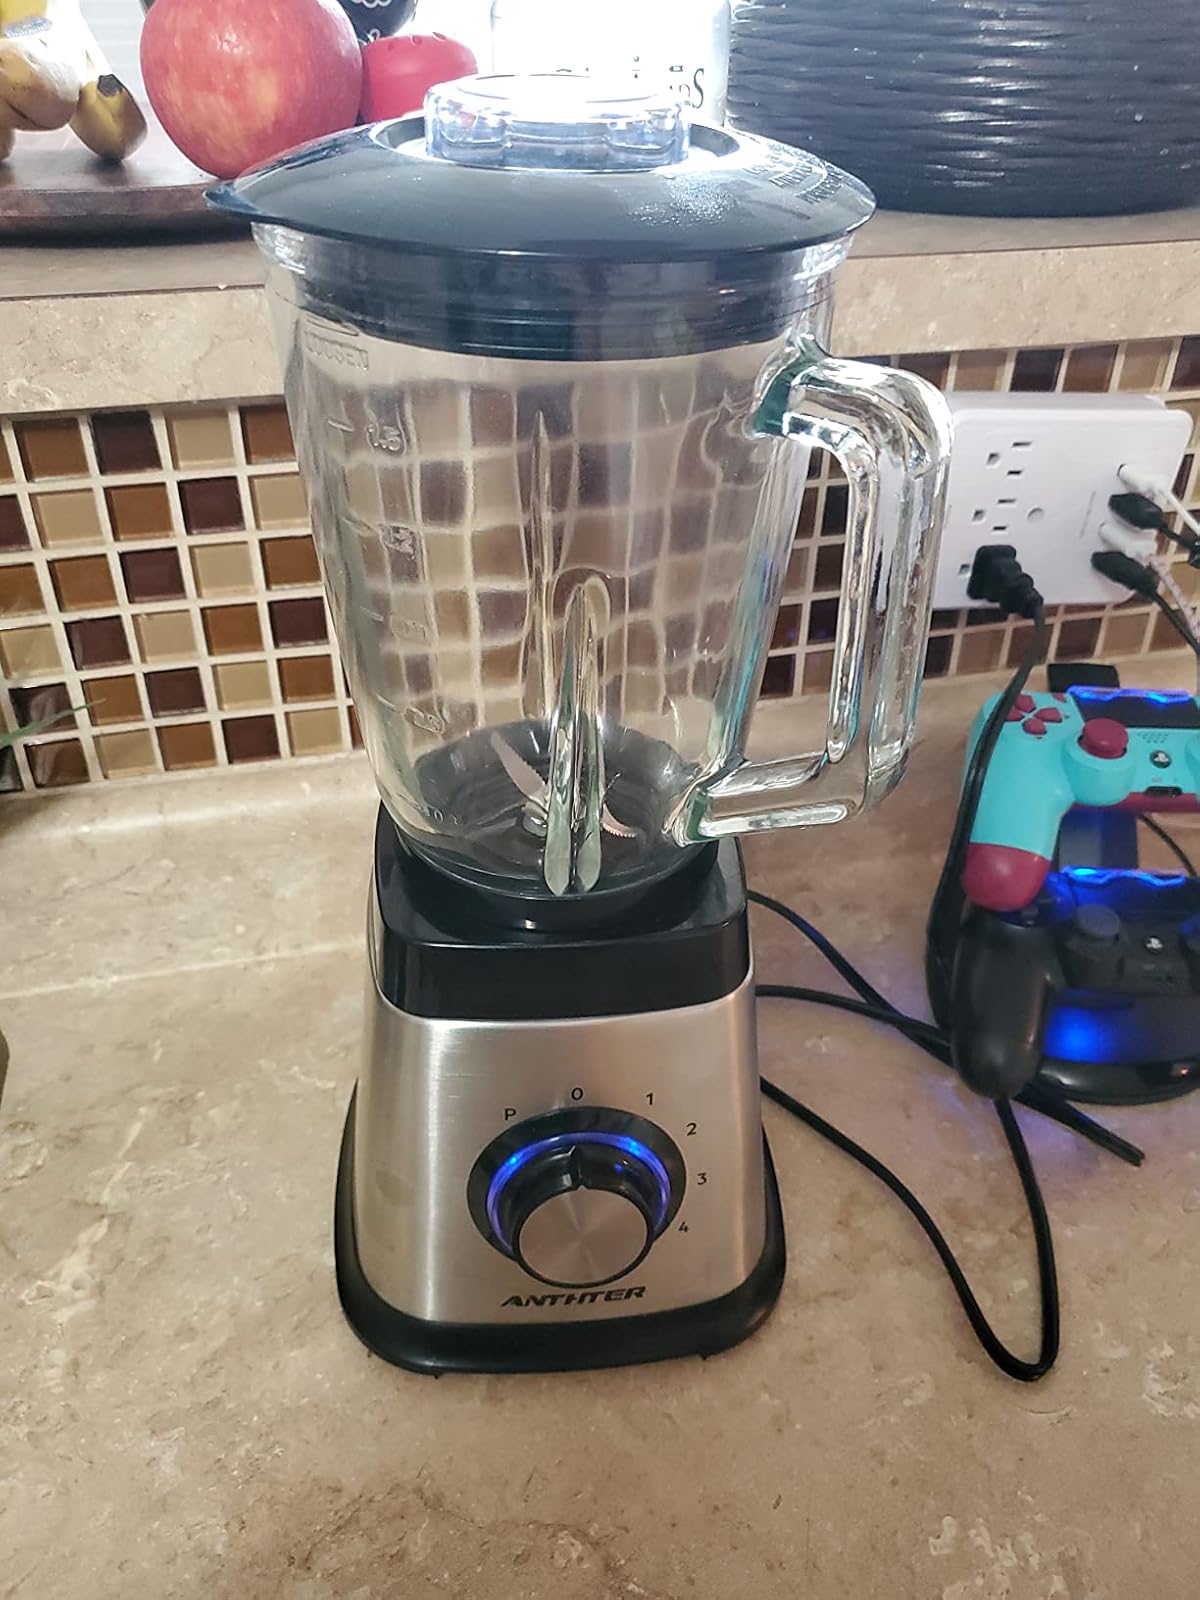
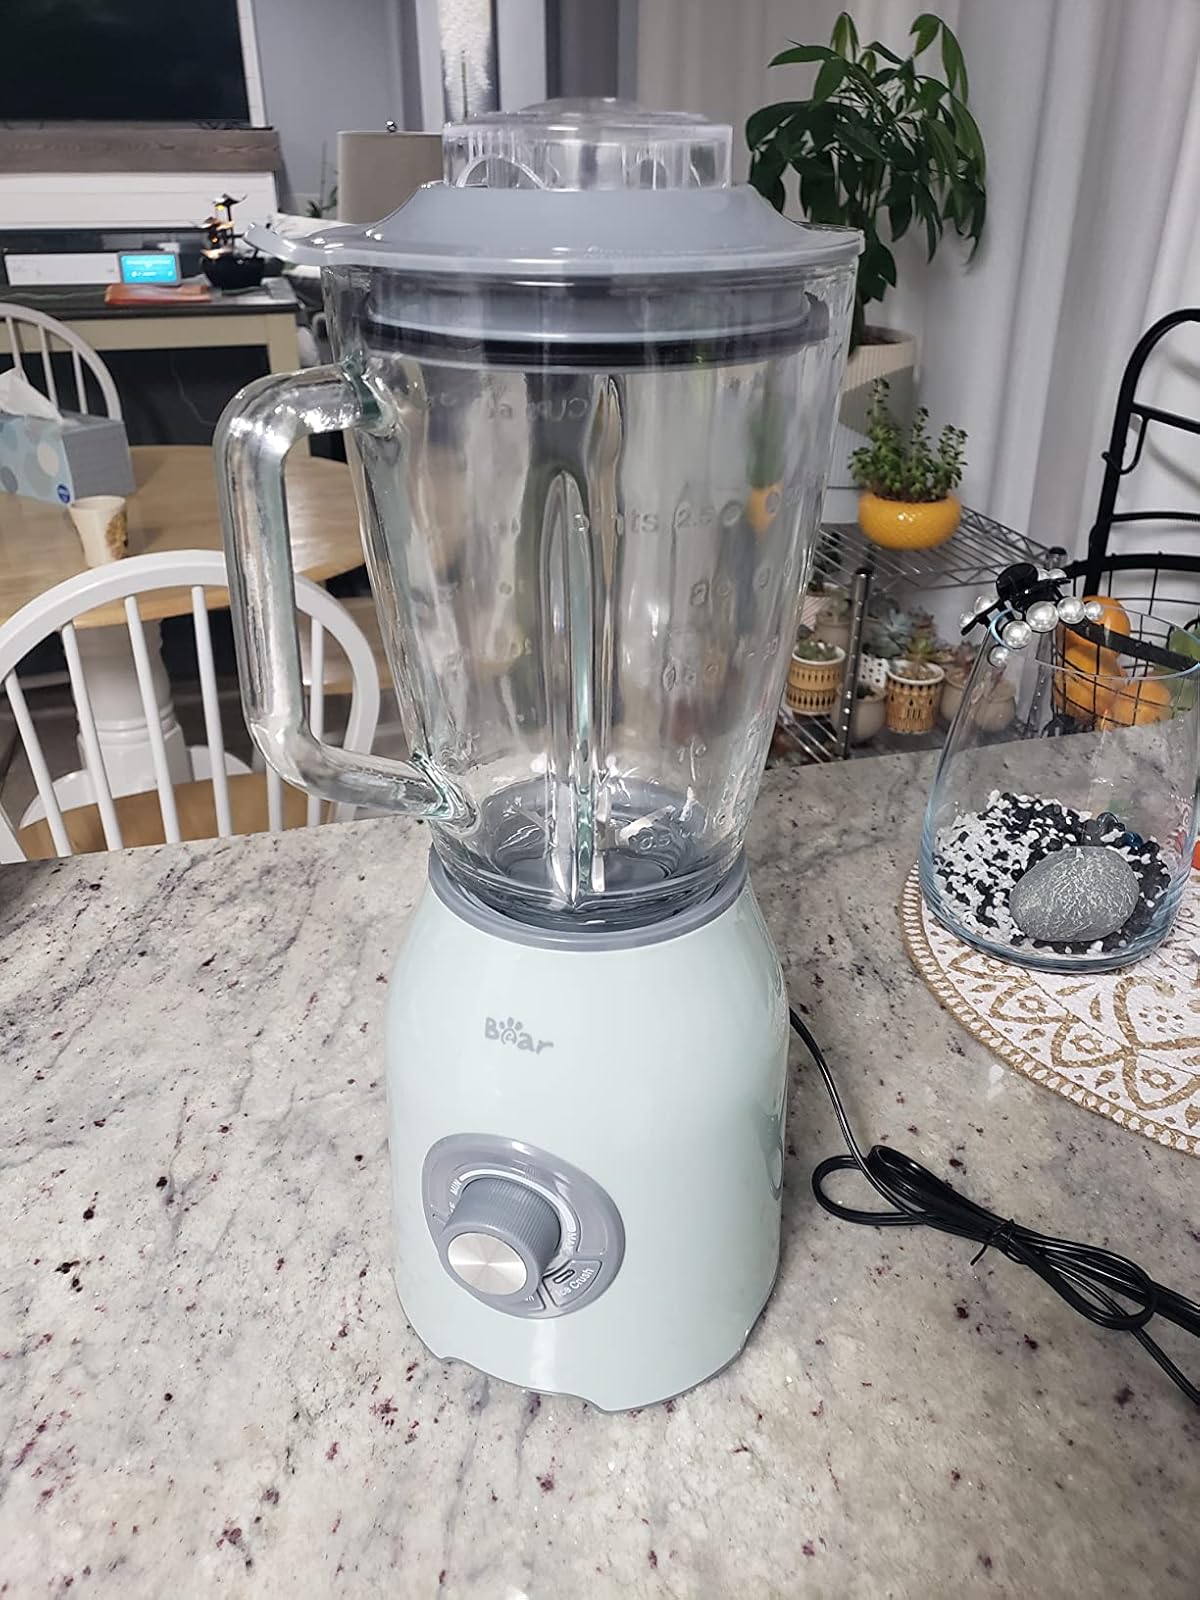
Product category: items_blender
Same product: no